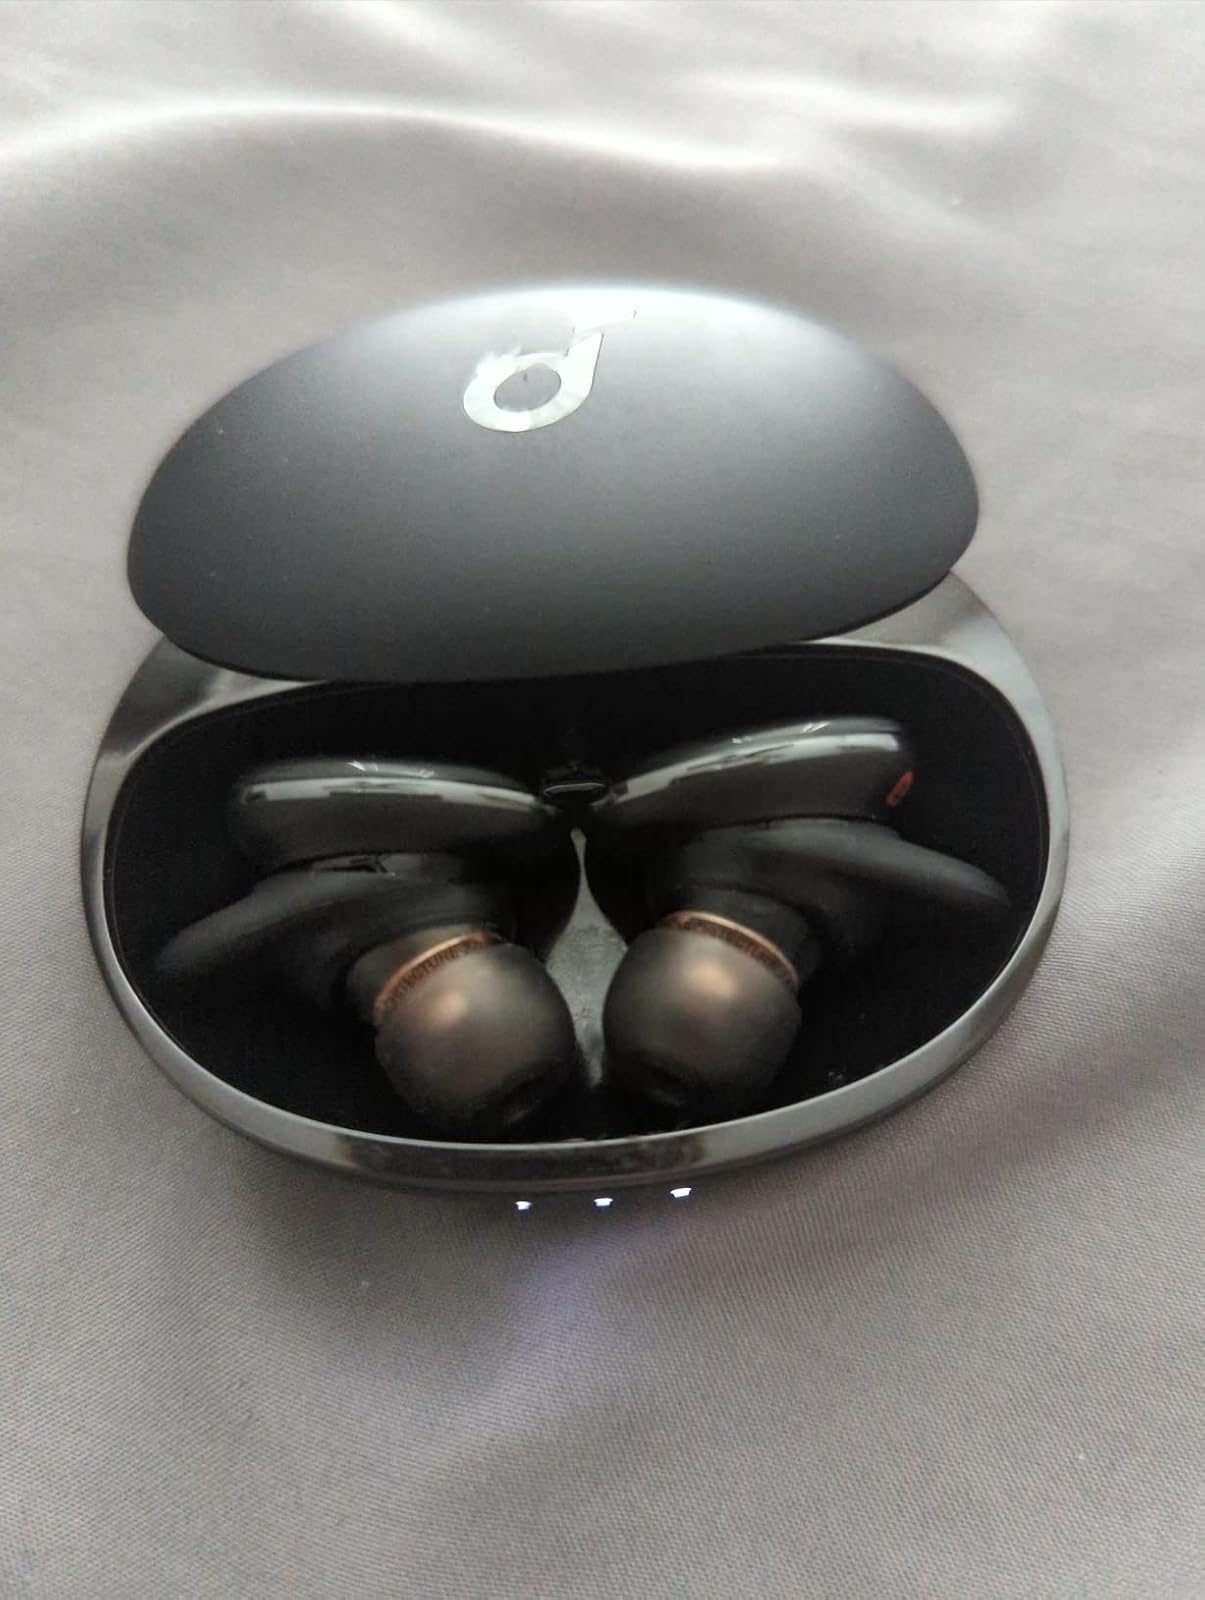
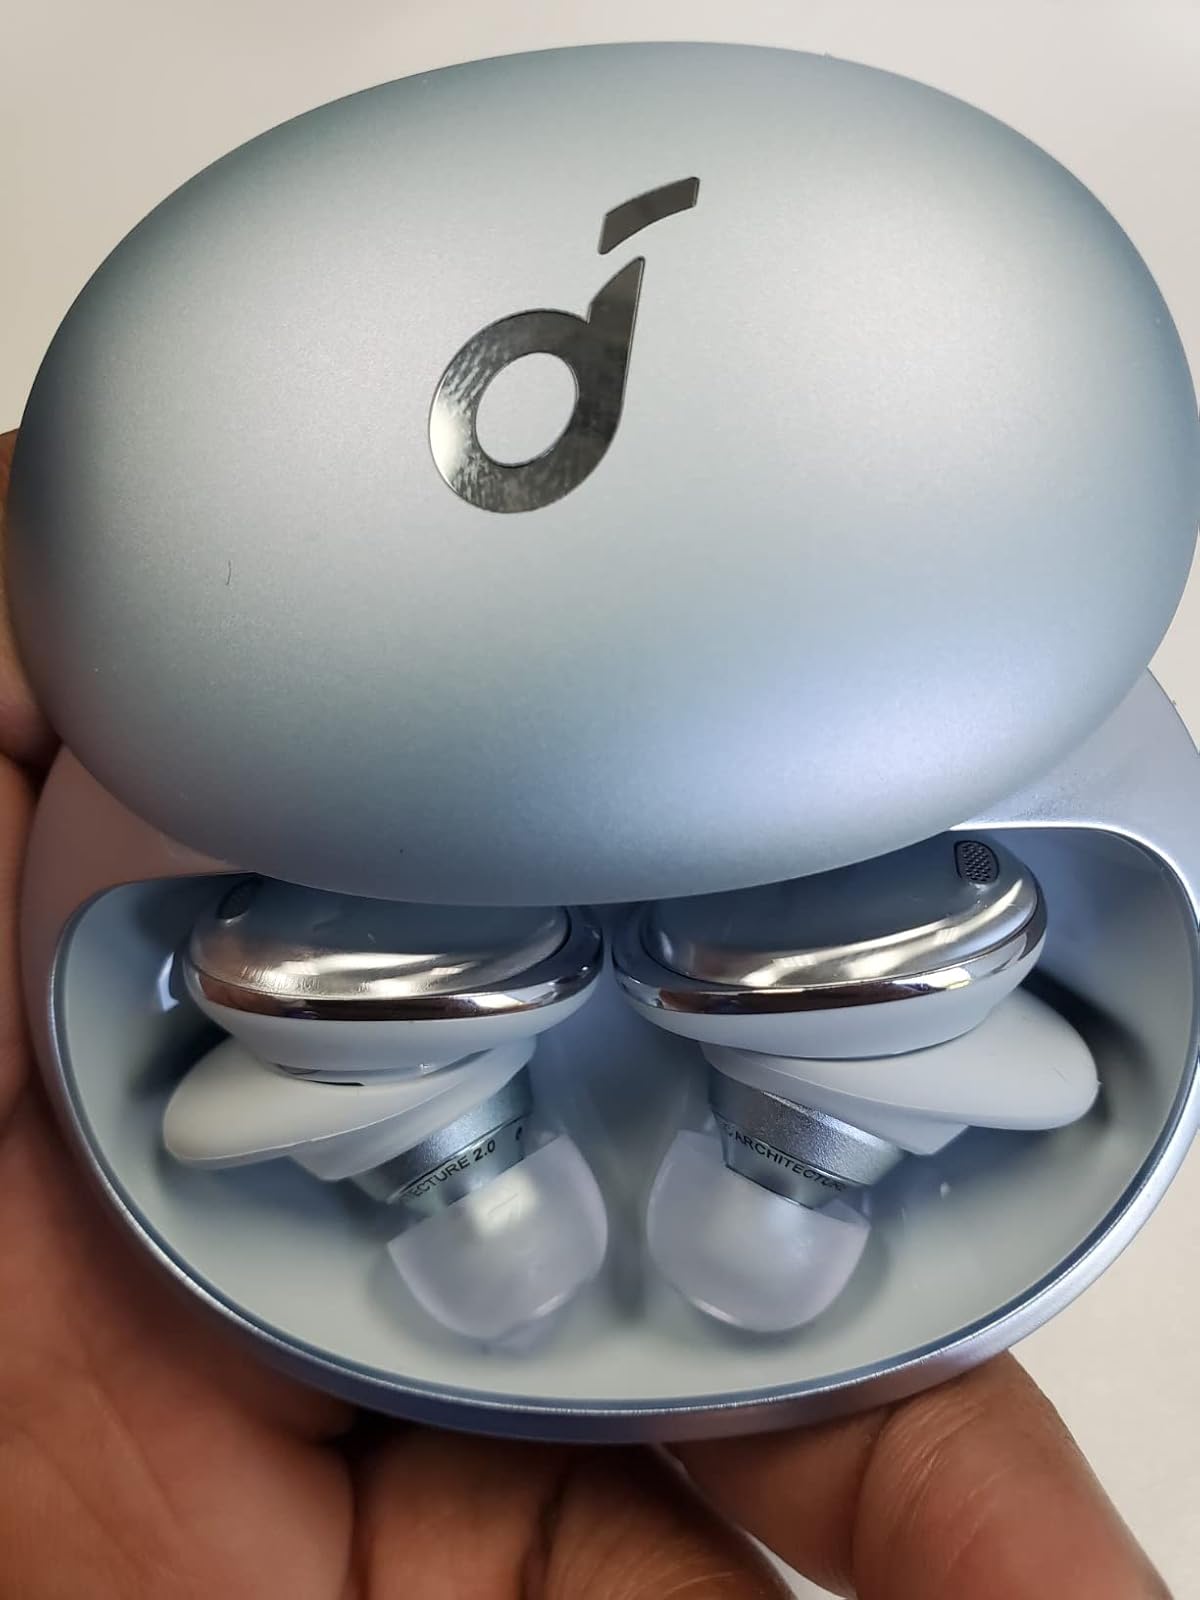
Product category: earbuds
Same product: no